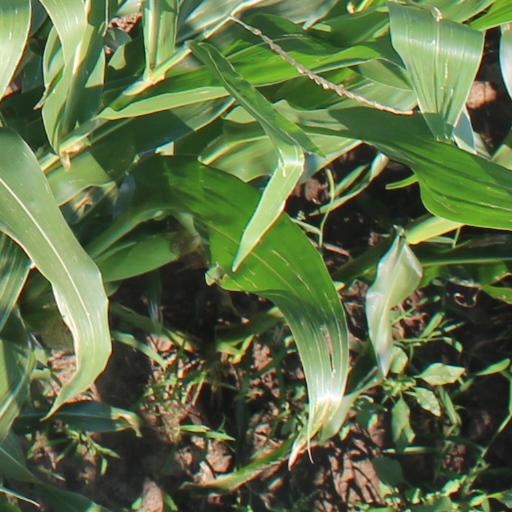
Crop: maize; corn